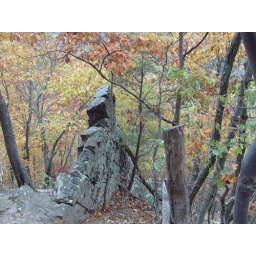
random rock structure in forest on the east side of seneca rocks